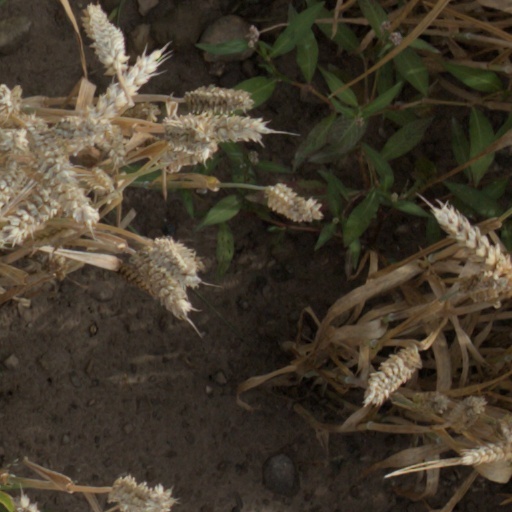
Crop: wheat